Henry John Temple, 3rd Viscount Palmerston

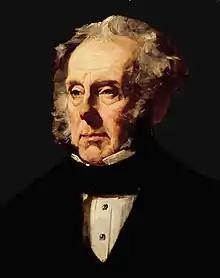
Lord Palmerston, c. 1855 by Francis Cruikshank

Palmerston took a hard line on the war; he wanted to expand the fighting, especially in the Baltic where St. Petersburg could be threatened by superior British naval power. His goal was to permanently reduce the Russian threat to Europe. If Sweden and Prussia were willing to join, Russia would stand alone. However, France, which had sent far more soldiers to the war than Britain, and had suffered far more casualties, wanted the war to end, as did Austria. In March 1855 the old Tsar died and was succeeded by his son, Alexander II, who wished to make peace. However, Palmerston found the peace terms too soft on Russia and so persuaded Napoleon III to break off the peace negotiations until Sevastopol could be captured, putting the allies in a stronger negotiating position. In September Sevastopol finally surrendered and the allies had full control of the Black Sea theatre. Russia came to terms. On 27 February 1856 an armistice was signed and after a month's negotiations an agreement was signed at the Congress of Paris. Palmerston's demand for a demilitarised Black Sea was secured, although his wish for the Crimea to be returned to the Ottomans was not. The peace treaty was signed on 30 March 1856. In April 1856 Palmerston was appointed to the Order of the Garter by Victoria.